Chongqing

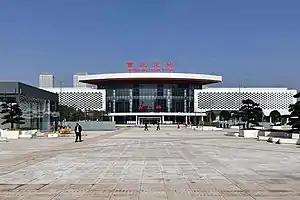
Chongqing North railway station

Public transport in Chongqing consists of metro, intercity railway, a ubiquitous bus system and the world's largest monorail network.